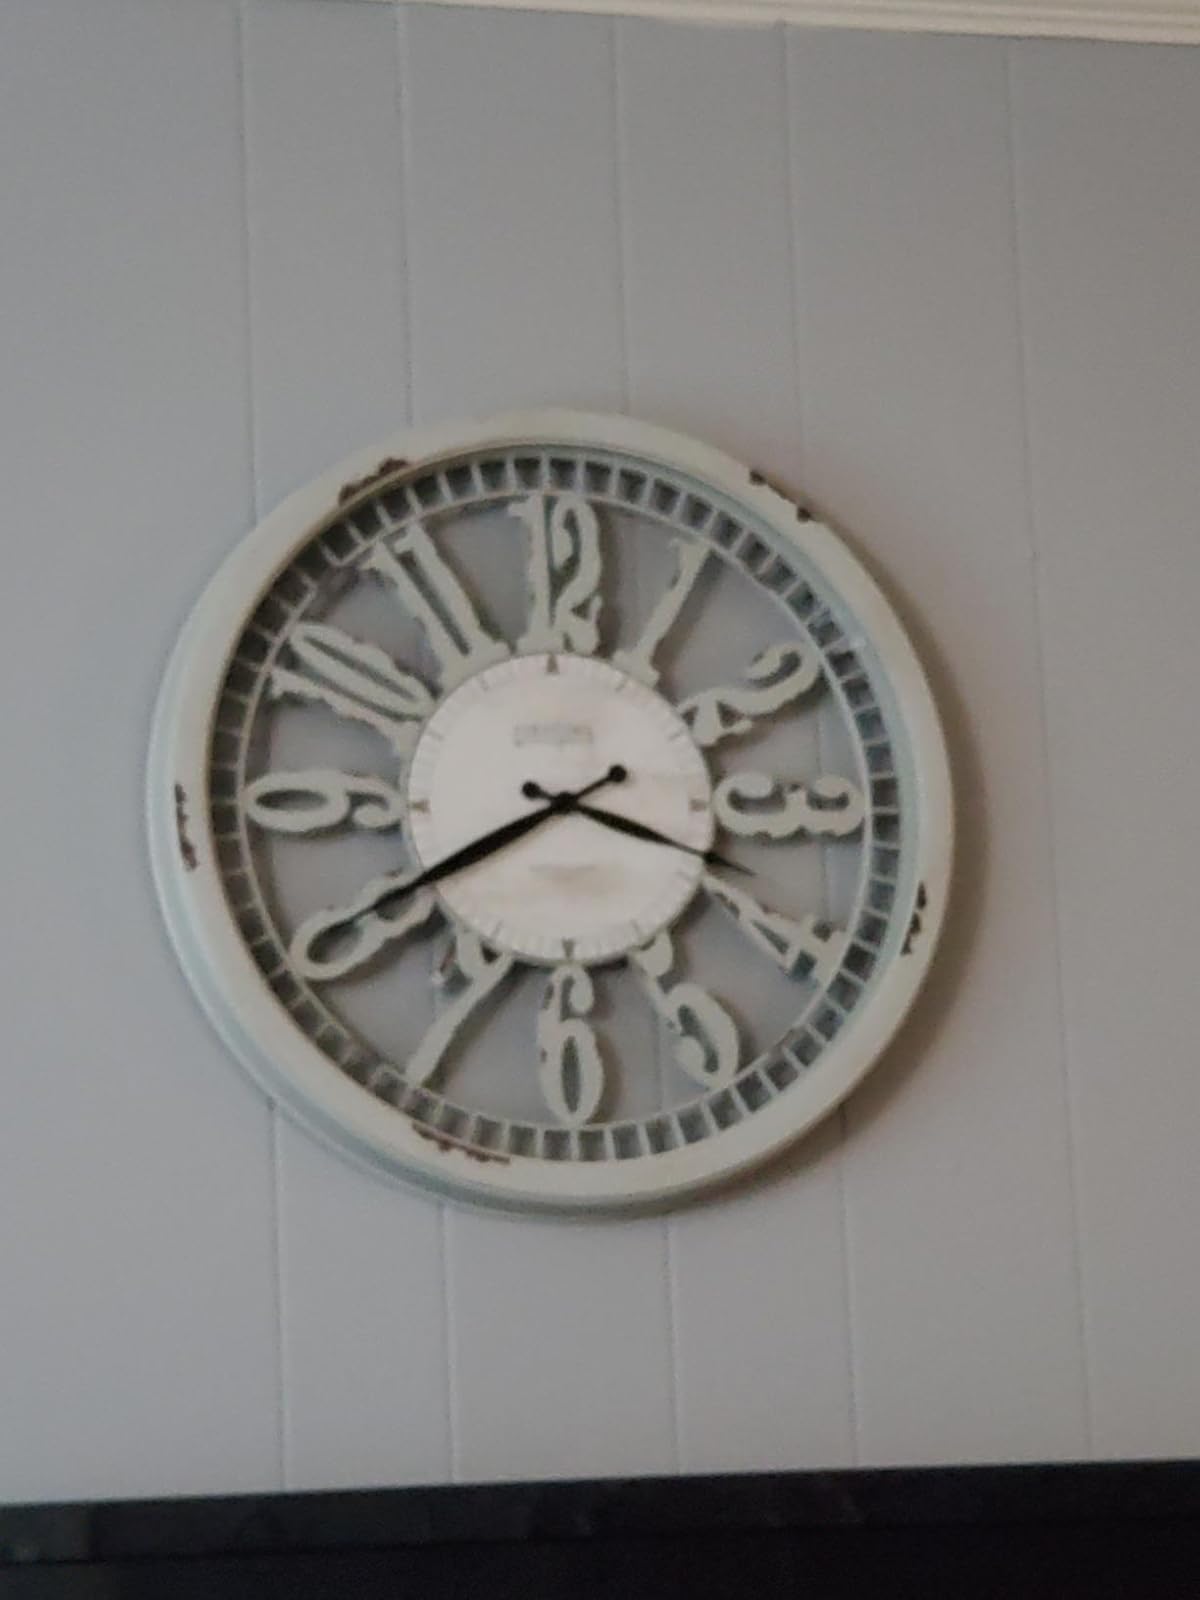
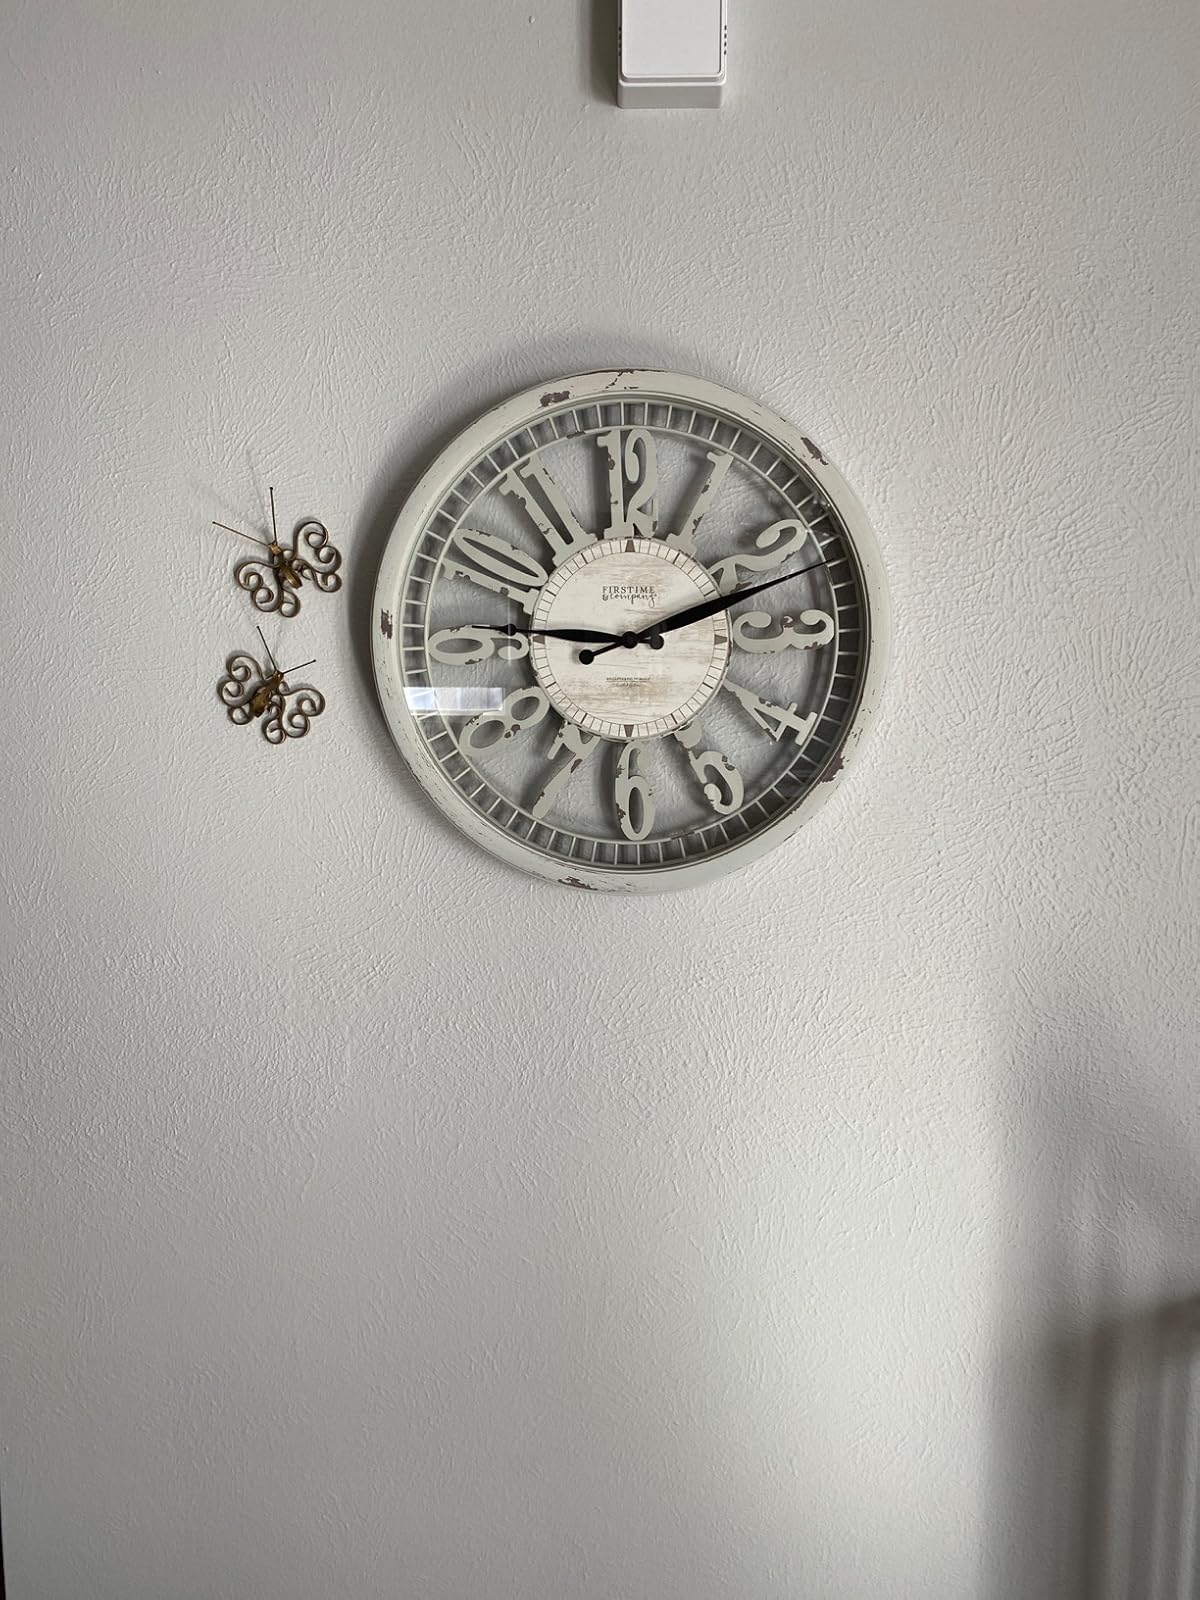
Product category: clock
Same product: yes